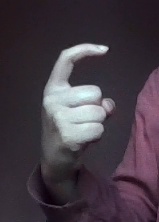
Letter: ra